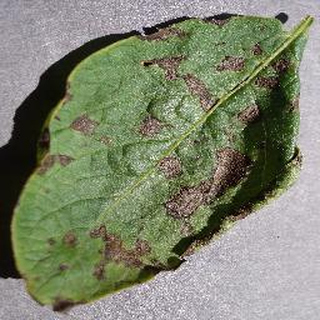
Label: potato_early_blight